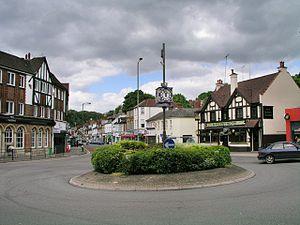
Catherham est une ville du District de Tandridge dans le comté du Surrey en Angleterre. Elle est traditionnellement divisée en deux entités : Caterham on the Hill et Caterham Valley.